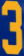
Number: 3